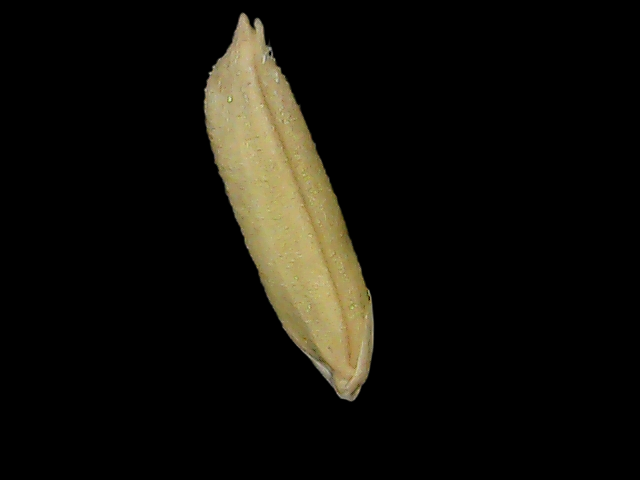
Rice variety: Bd85